Law enforcement in the United Kingdom

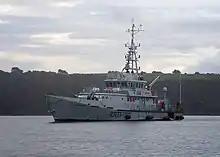
A Border Force cutter, primarily enforcing customs and immigration laws in UK waters

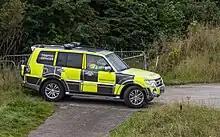
National Highways Traffic Officer vehicle

In the United Kingdom, every person has limited powers of arrest if they see a crime being committed: at common law in Scotland, and in England and Wales if the crime is indictable – these are called "every person powers", commonly referred to as a "citizen's arrest". In England and Wales, the vast majority of attested constables enjoy full powers of arrest and search as granted by the Police and Criminal Evidence Act 1984. For the purposes of this legislation, "constables" is defined to mean all police officers, irrespective of rank. Although police officers have wide-ranging powers, they are still subject to the same laws as members of the public (aside from specific exemptions such as the carrying of firearms and certain road traffic legislation). There are additional legal restrictions placed on police officers such as the prohibitions on industrial action and on taking part in active politics.